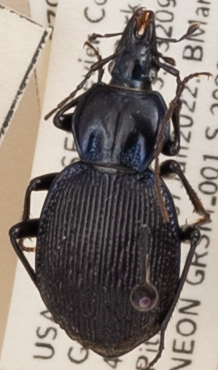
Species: Sphaeroderus stenostomus lecontei
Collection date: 2022-06-07
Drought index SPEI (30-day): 1.69
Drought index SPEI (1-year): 0.738
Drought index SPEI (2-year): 1.354